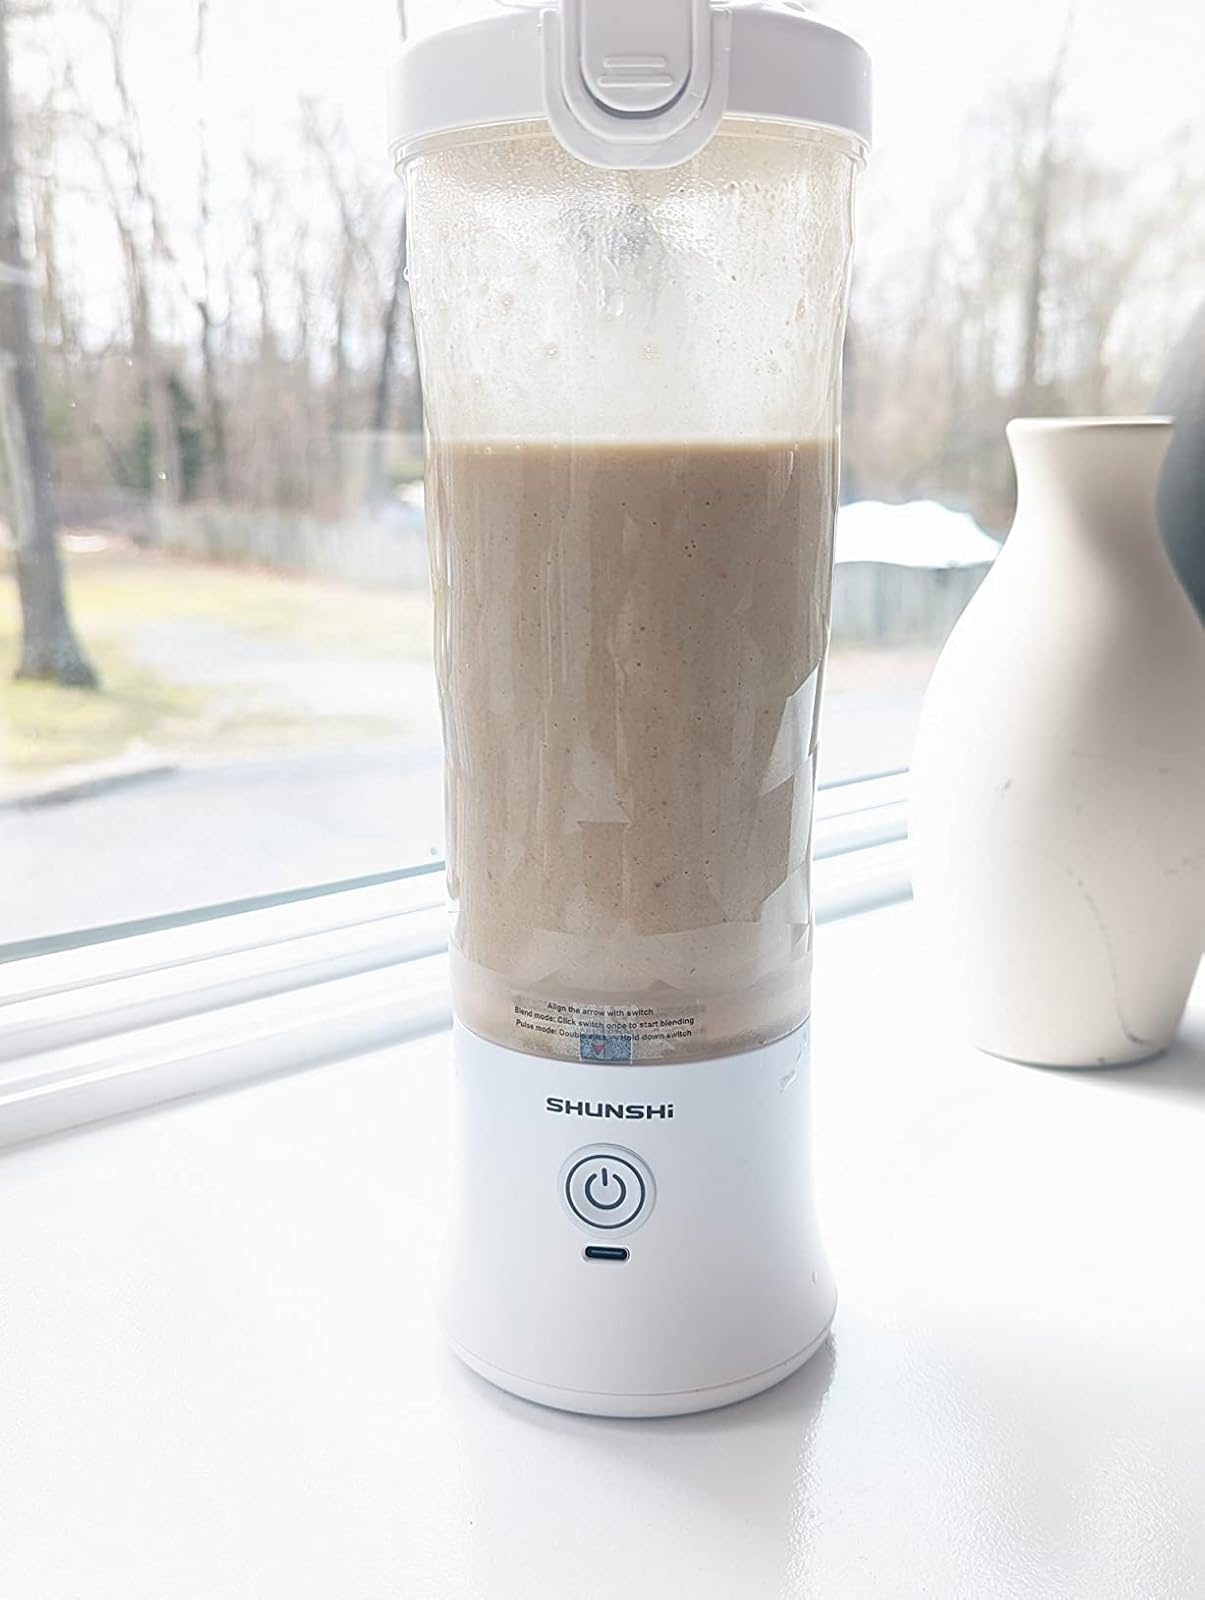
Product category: items_blender
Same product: yes